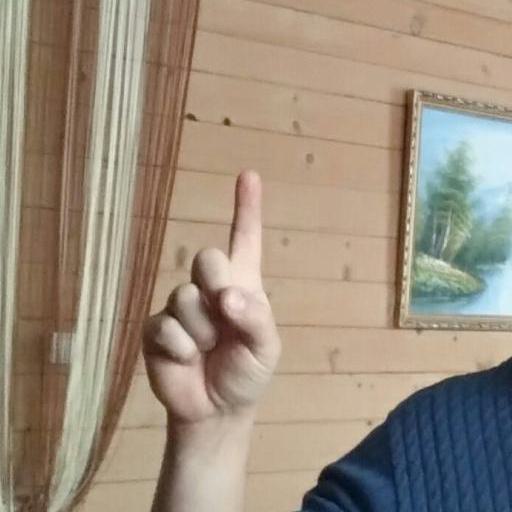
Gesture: one